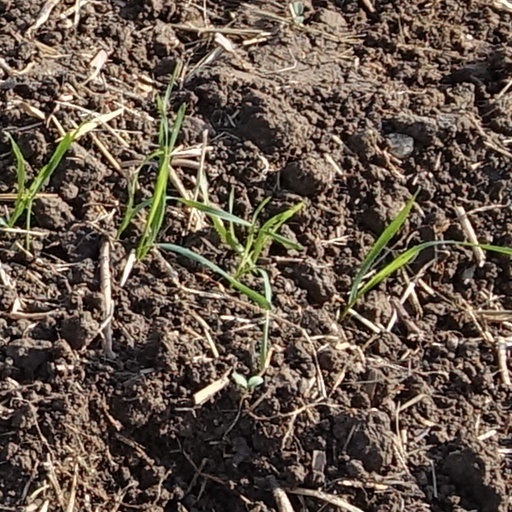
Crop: wheat